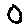
Label: 0